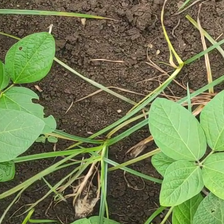
Weed species: Lavhala_(Cyperus_Rotundus)